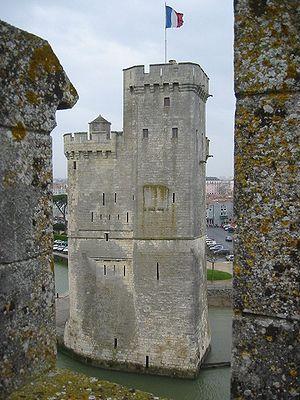
La tour de la Chaîne est, avec la tour Saint-Nicolas et la tour de la Lanterne, l'une des trois tours du front de mer de La Rochelle, et l'une des deux tours emblématiques du Vieux-Port, dont elle constitue la majestueuse porte d'entrée.